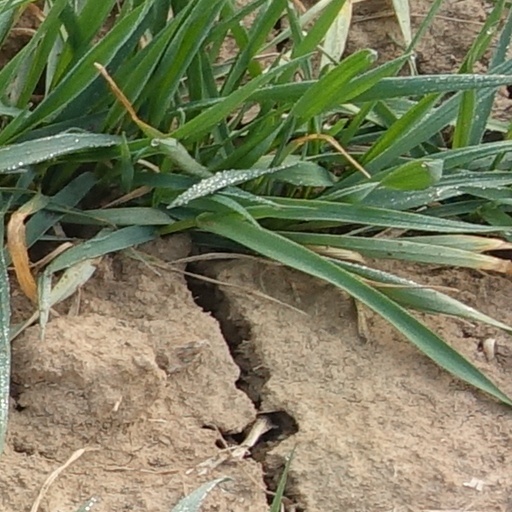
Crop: wheat